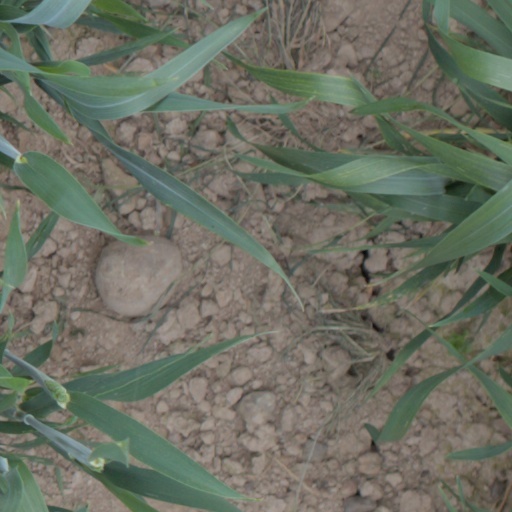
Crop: wheat